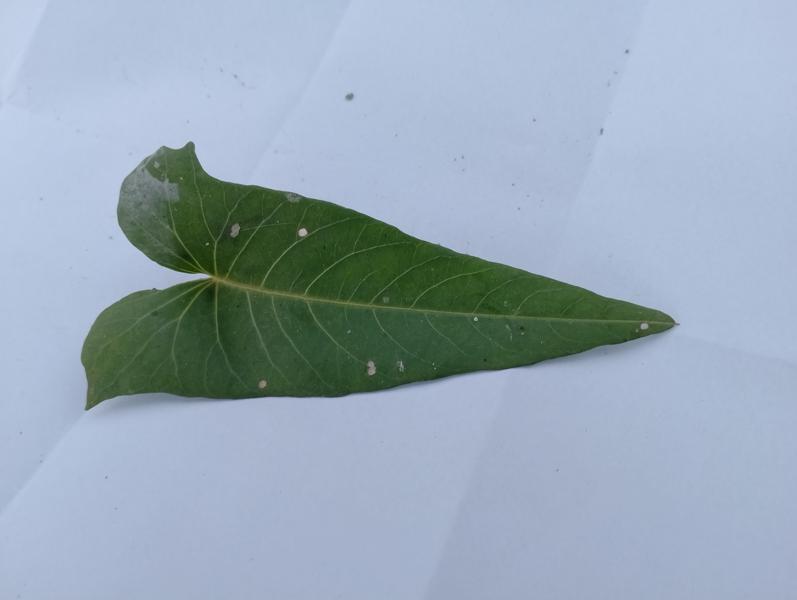
Weed species: Ipomoea aquatic